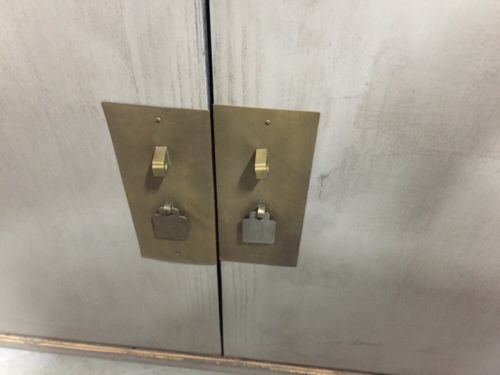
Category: cabinet